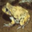
Label: frog